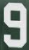
Number: 9